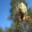
Label: spider